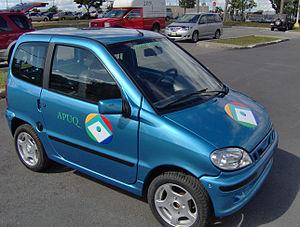
APUQ - Voiture pneumatique zéro pollution à air comprimé. Première intégration d'un moteur pneumatique rotatif Quasiturbine(QT5LSC) dans un véhicule routier conventionnel.
Le moteur Quasiturbine ou Qurbine est un type de moteur purement rotatif, inventé par la famille québécoise de Gilles Saint-Hilaire et initialement breveté dans sa version la plus générale AC avec chariots, en 1996 et 2003. Ce moteur sans vilebrequin utilise un rotor articulé à quatre faces tournant dans un ovale, et formant des chambres à volume croissant et décroissant lors de la rotation. Le centre du rotor est libre et accessible, et le rotor tourne sans vibration ni temps mort tout en produisant un fort couple moteur à faible vitesse de rotation. Elle pourrait être capable de fonctionner avec différents carburants. Le coût élevé des tolérances de construction de la Quasiturbine limite pour le moment le fonctionnement aux modes moteur à air comprimé, moteur à vapeur, compresseur à gaz ou pompe.
Un véhicule à air comprimé est un véhicule mû par un moteur à air comprimé, l'air étant généralement stocké dans un réservoir.
Un véhicule propre désigne un véhicule produisant peu ou pas d'émissions polluantes lors de son utilisation. Ces émissions polluantes sont calculées par unité de charge transportée au kilomètre.